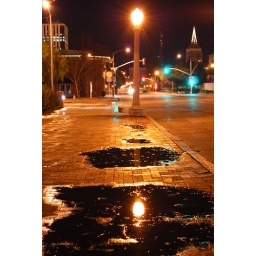
Love the starburst from the street lamp and the reflection in the water.